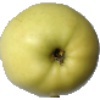
Label: Apple Golden 2